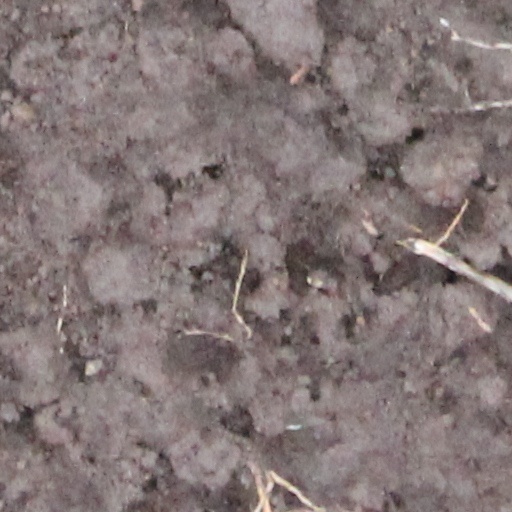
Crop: wheat